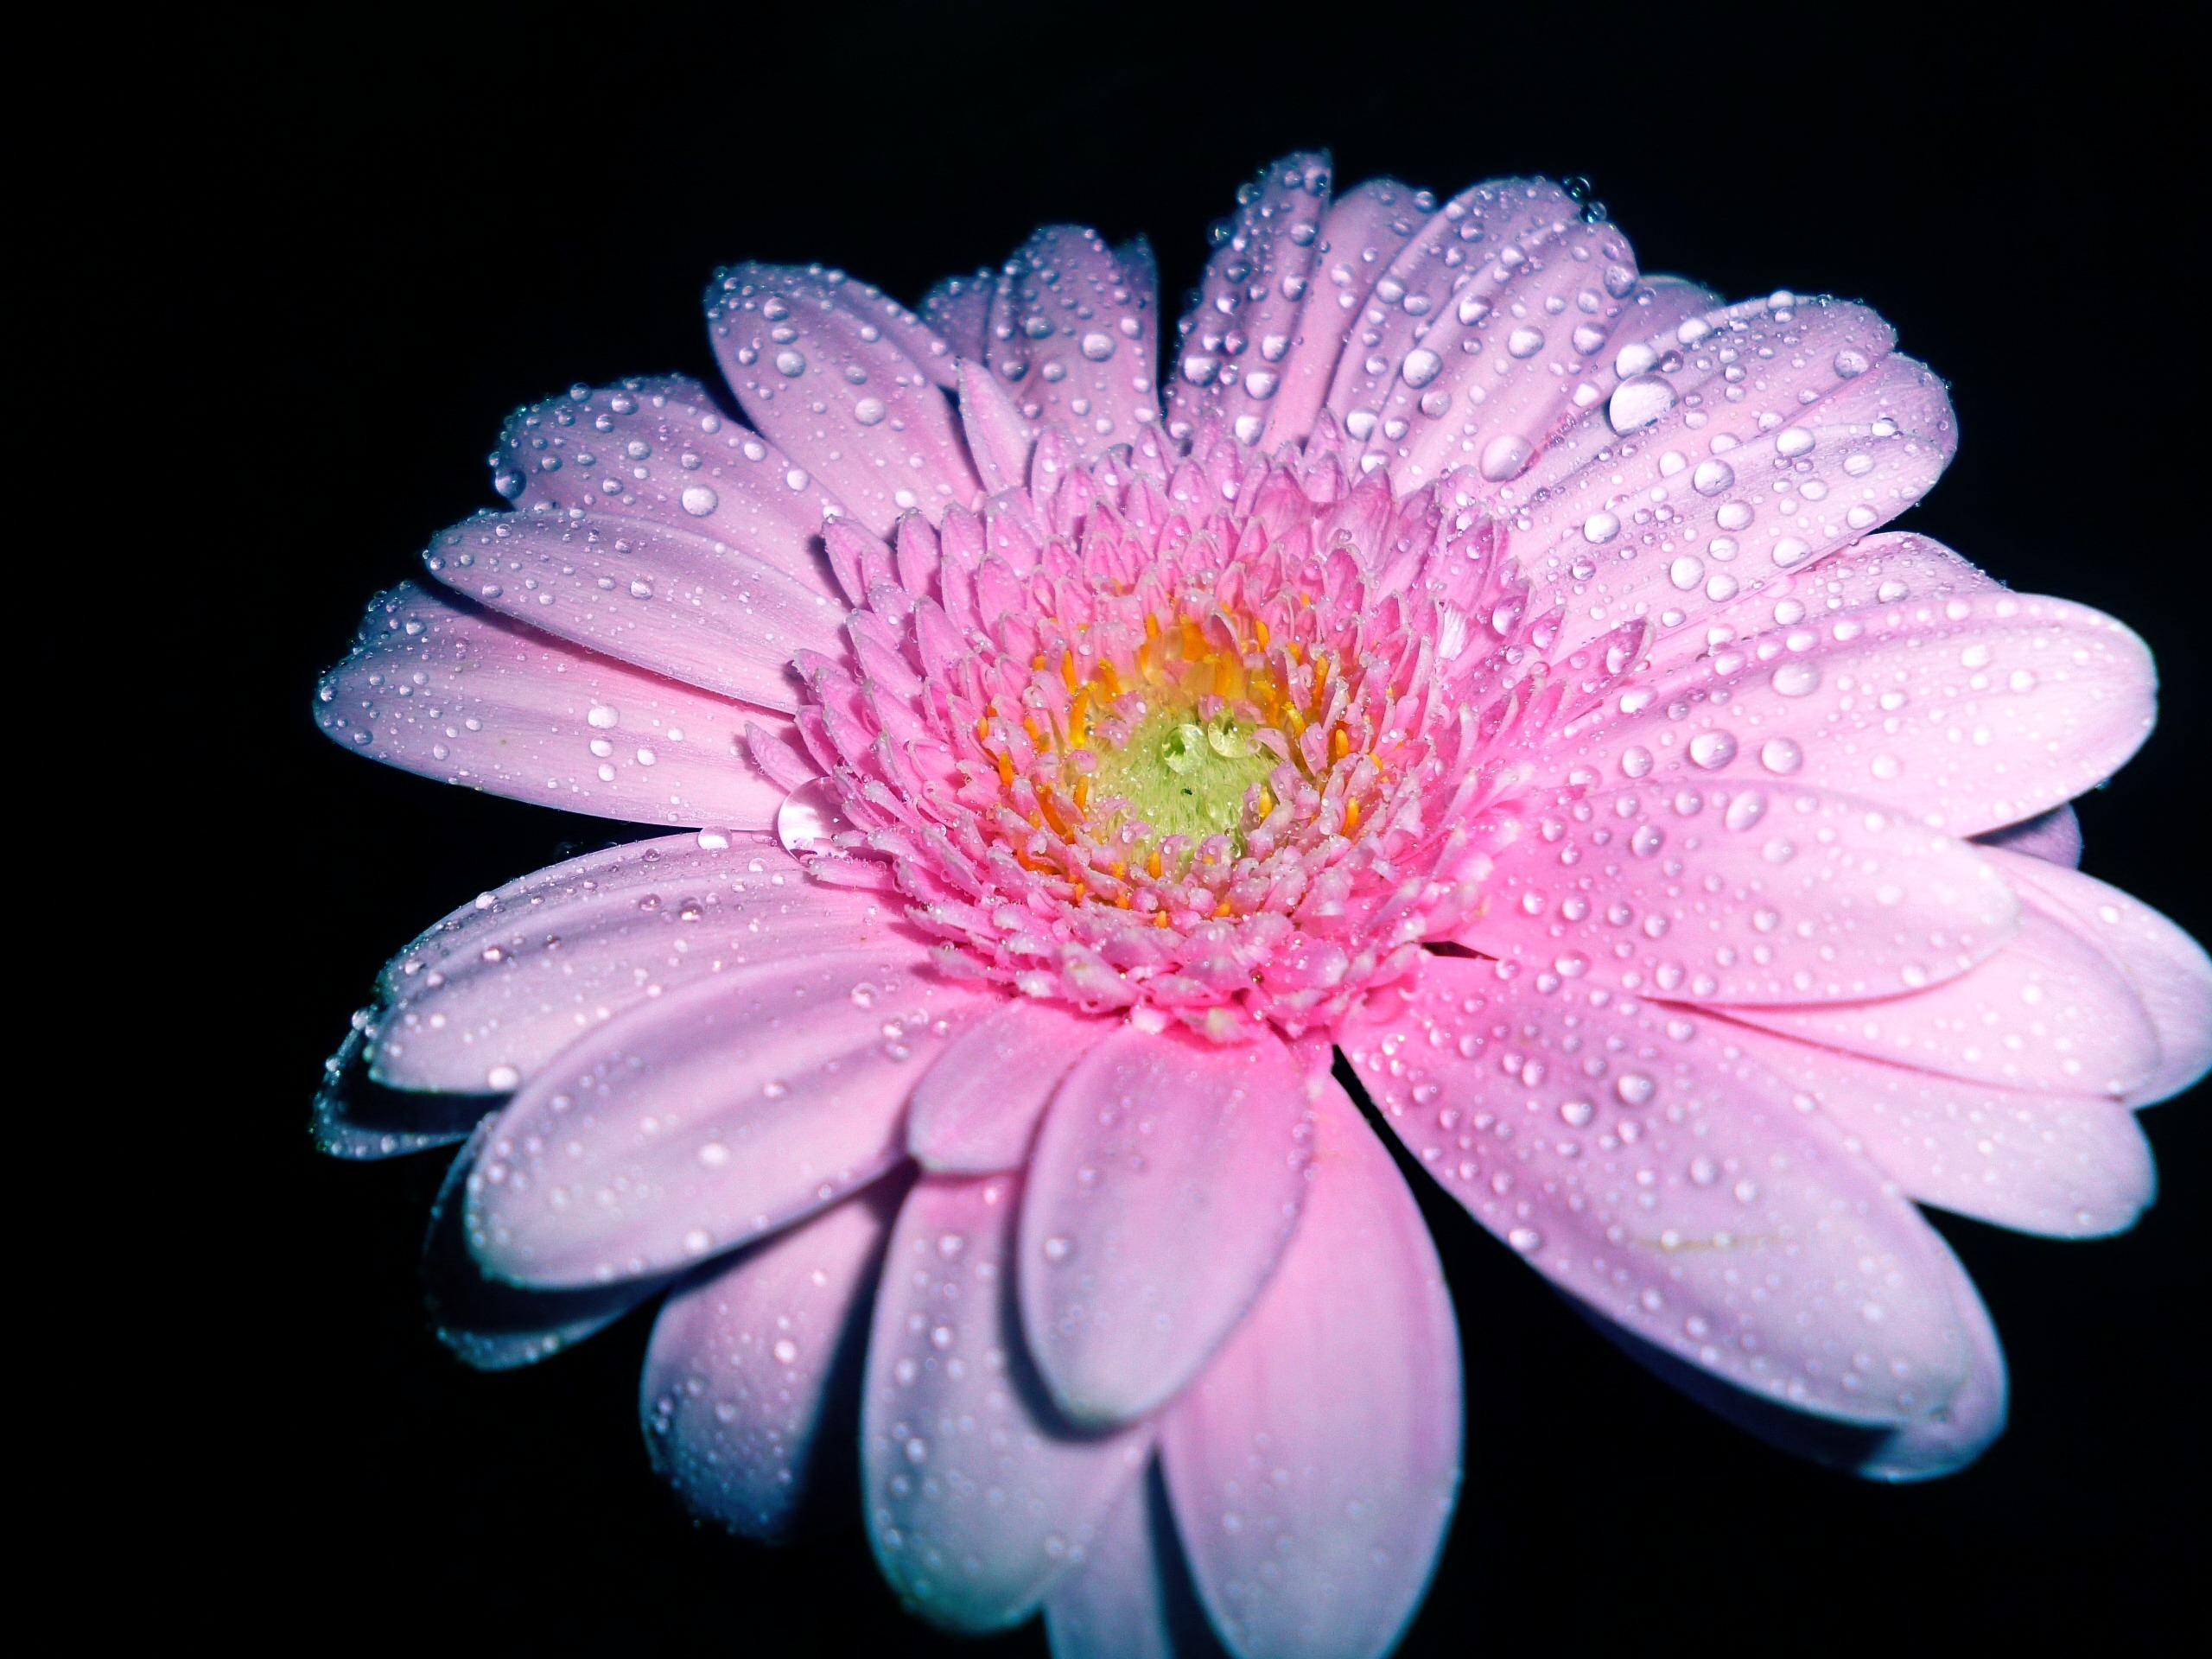
nature, blossom, plant, flower, petal, bloom, pollen, macro, romantic, pink, aquatic plant, flora, close up, aster, beauty, gerbera, fragrance, filigree, macro photography, flowering plant, rain drops, daisy family, annual plant, computer wallpaper, chrysanths